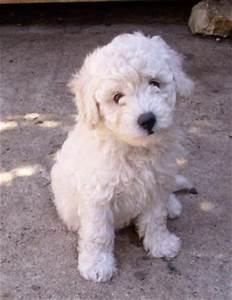
dog